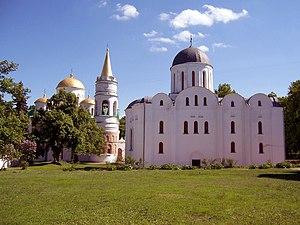
Igor Olgovitch, dit Igor II de Kiev, est un Grand-prince du Rus' de Kiev de la dynastie des Riourikides, qui régna dix jours du 2 août 1146 au 12 août 1146.